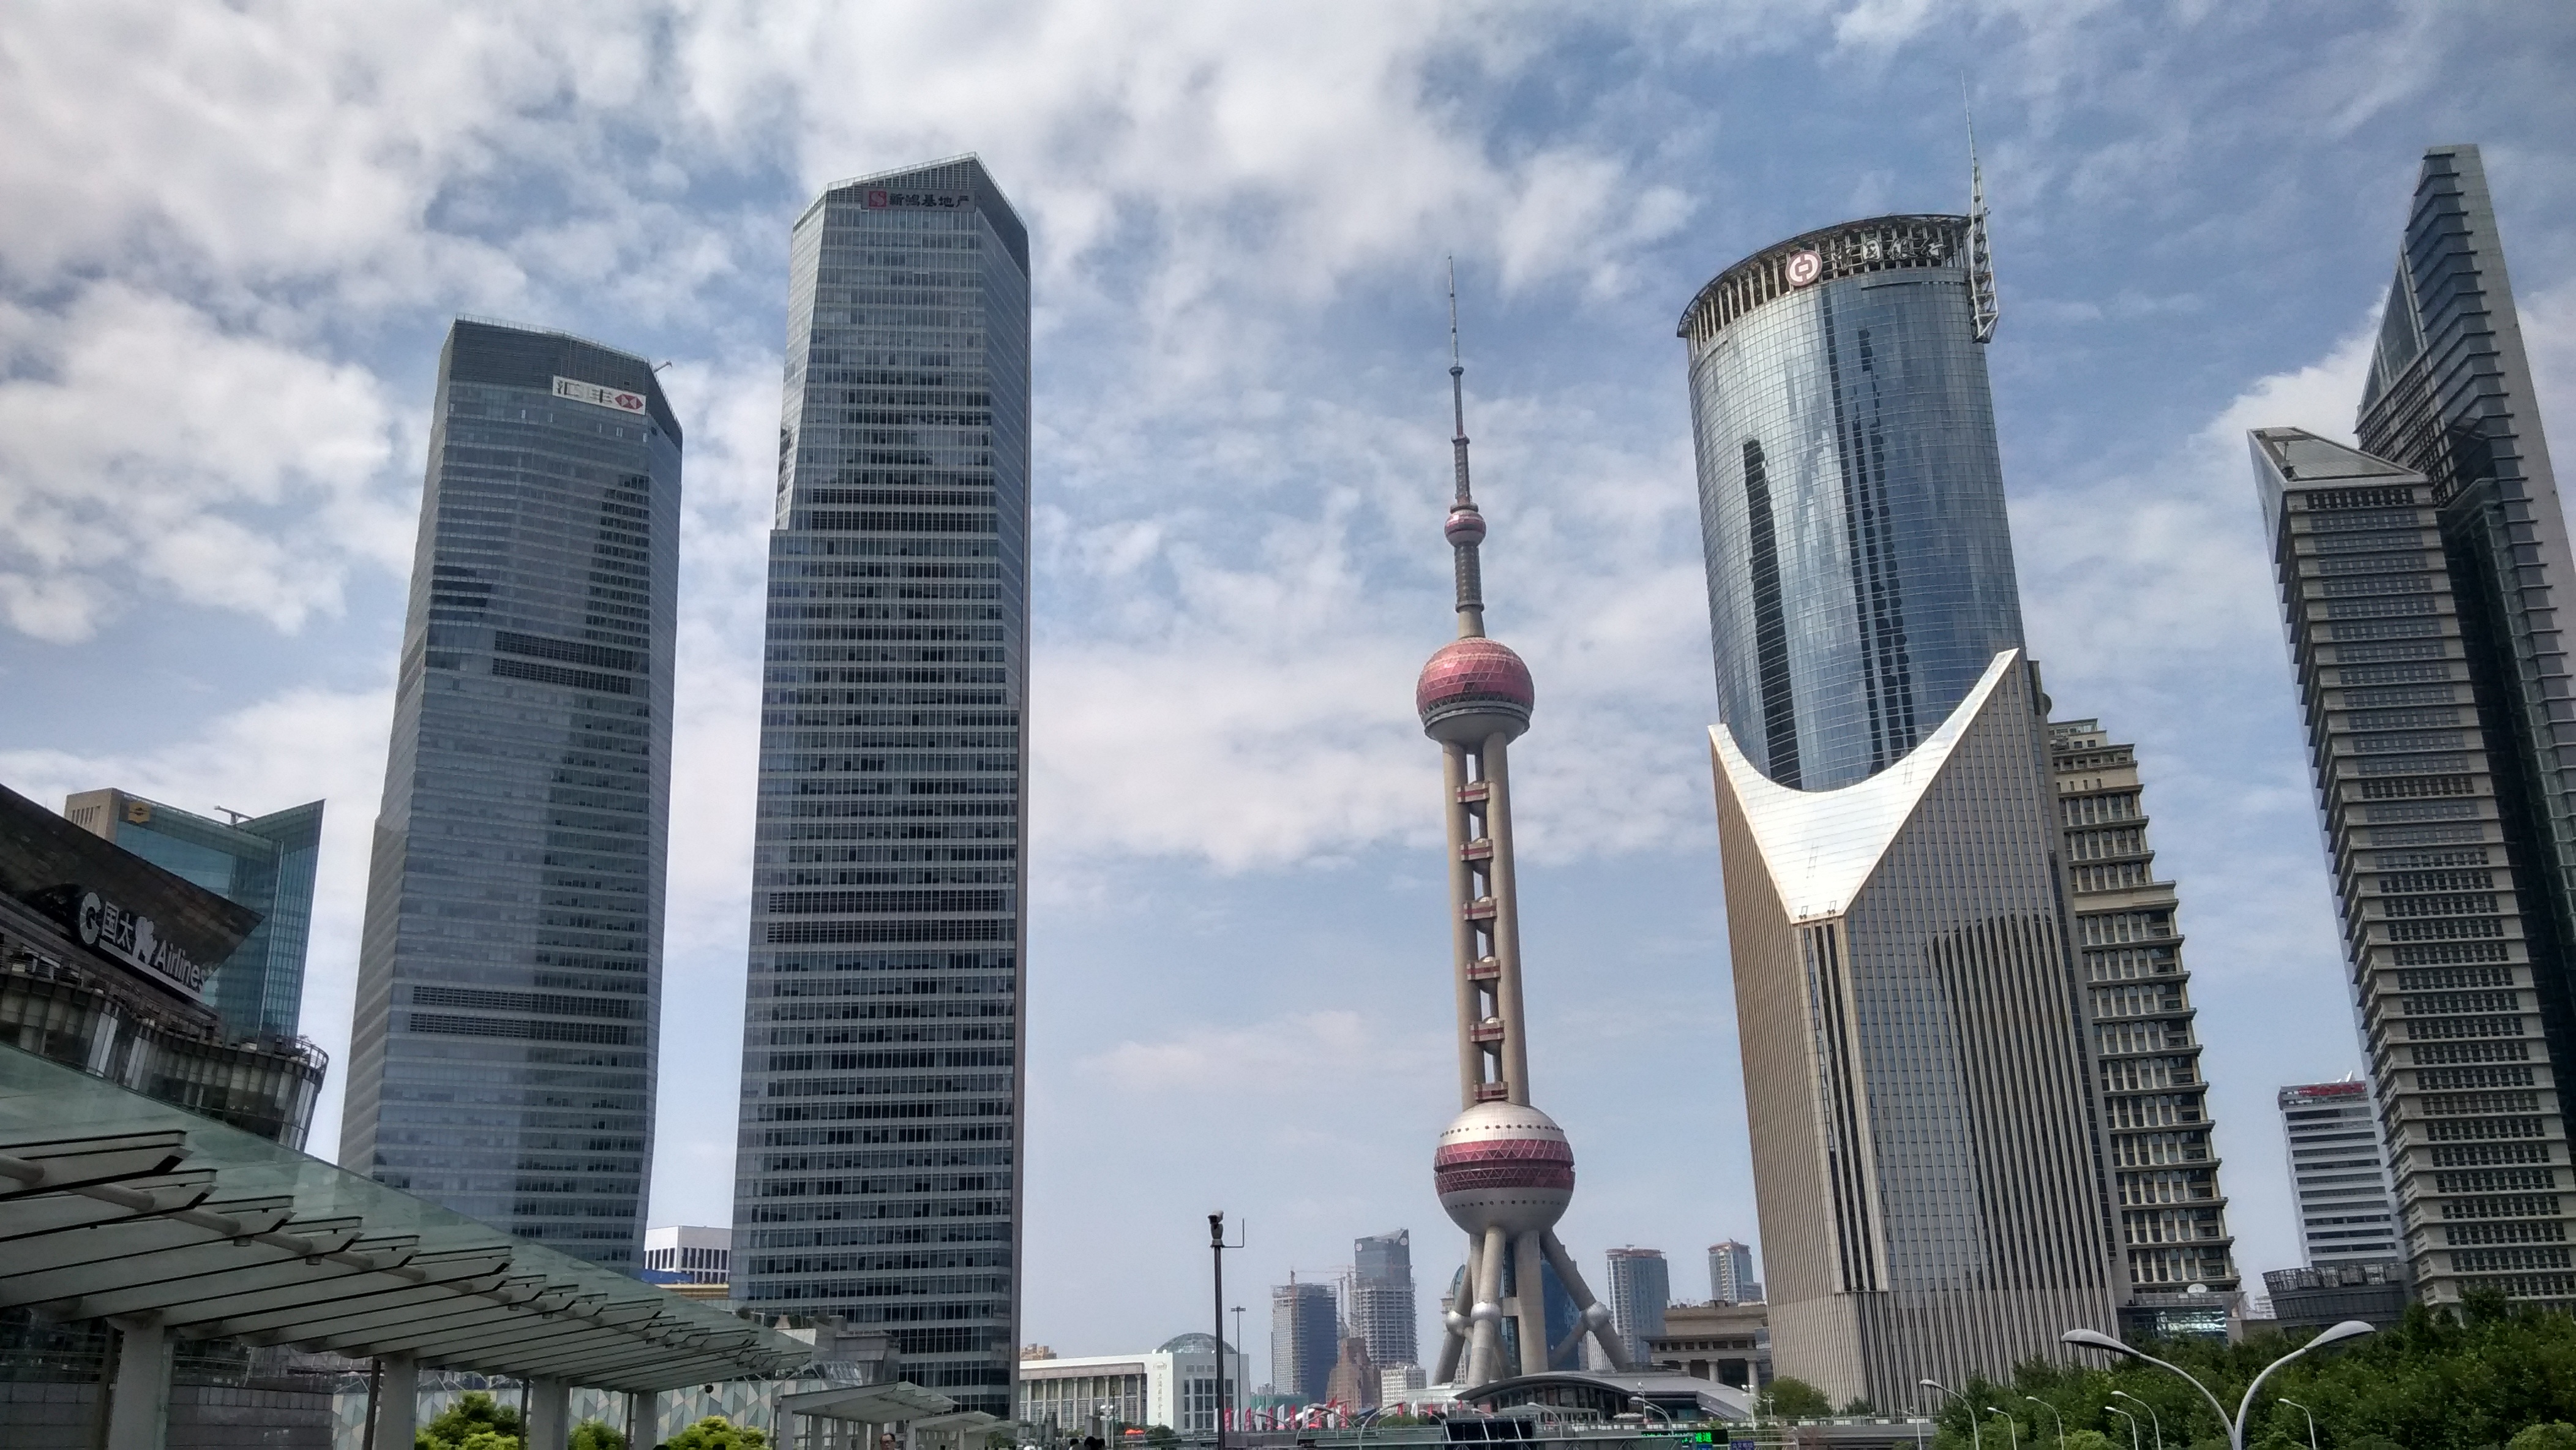
architecture, skyline, building, city, skyscraper, cityscape, downtown, travel, tower, asia, landmark, tower block, shanghai, china, financial, metropolis, pudong, urban area, human settlement, metropolitan area, oriental pearl television tower